2006 French Socialist Party presidential primary

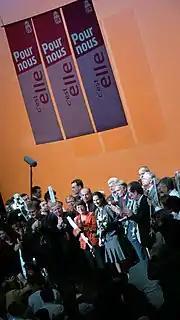
refer to caption

Strauss-Kahn and Fabius each had solid blocs of political support, but Royal had a much larger audience. She was a relentless campaigner, highly regarded for her personal charm, and her novel quality of sex appeal helped to bestow her with a celebrity status far beyond that of her rivals. She effectively employed the Internet, adroitly using social media outlets and popularizing her own "Desirs D'avenir" political website. Fortified by a host of supportive bloggers, Royal's saturated Internet presence helped her to hold popular attention and maintain momentum in the race.